Johanna Westerdijk

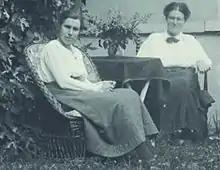
Marie Beatrice Schwarz (left) and Johanna Westerdijk in 1922

In the 1920s, she was involved in understanding a new lethal vascular disease in elms (Dutch elm disease), raising money from different municipalities in the Netherlands, which she assigned to her first PhD student Marie Beatrice Schwarz.